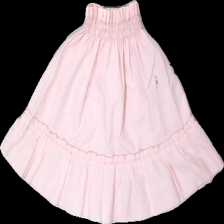
View: back
Type: Skirt
Category: Children
Brand: Missing
Colors: Pink
Material: 67% poly, 33% cott
Cut: C-collar
Stains: Minor
Damage 2: stain
Damage 2 location: middle right
Price range: <50
Recommended usage: Export
Description: Pink skirt from unknown brand, unknown size. Poor condition.